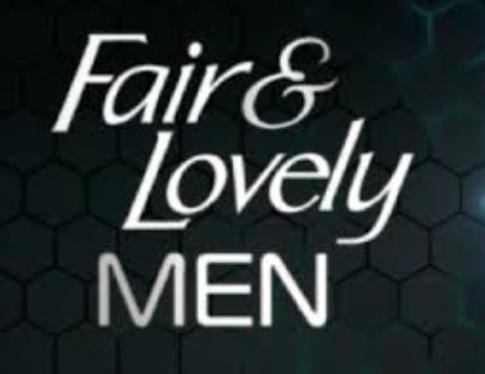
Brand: Fair and Lovely
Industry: Necessities